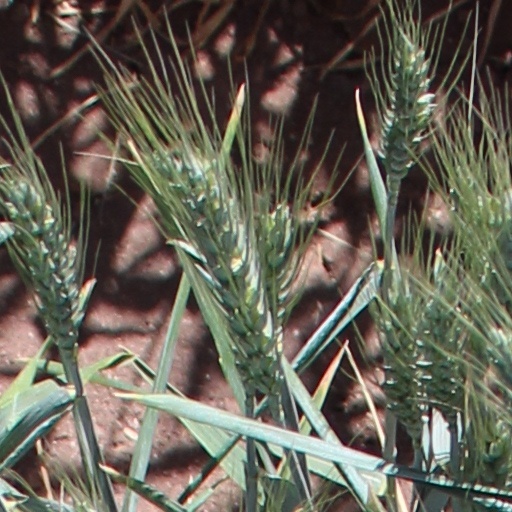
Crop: wheat